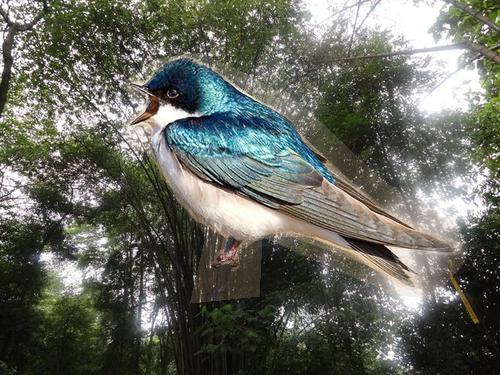
Bird species: Tree_Swallow
Bird type: landbird
Background: land